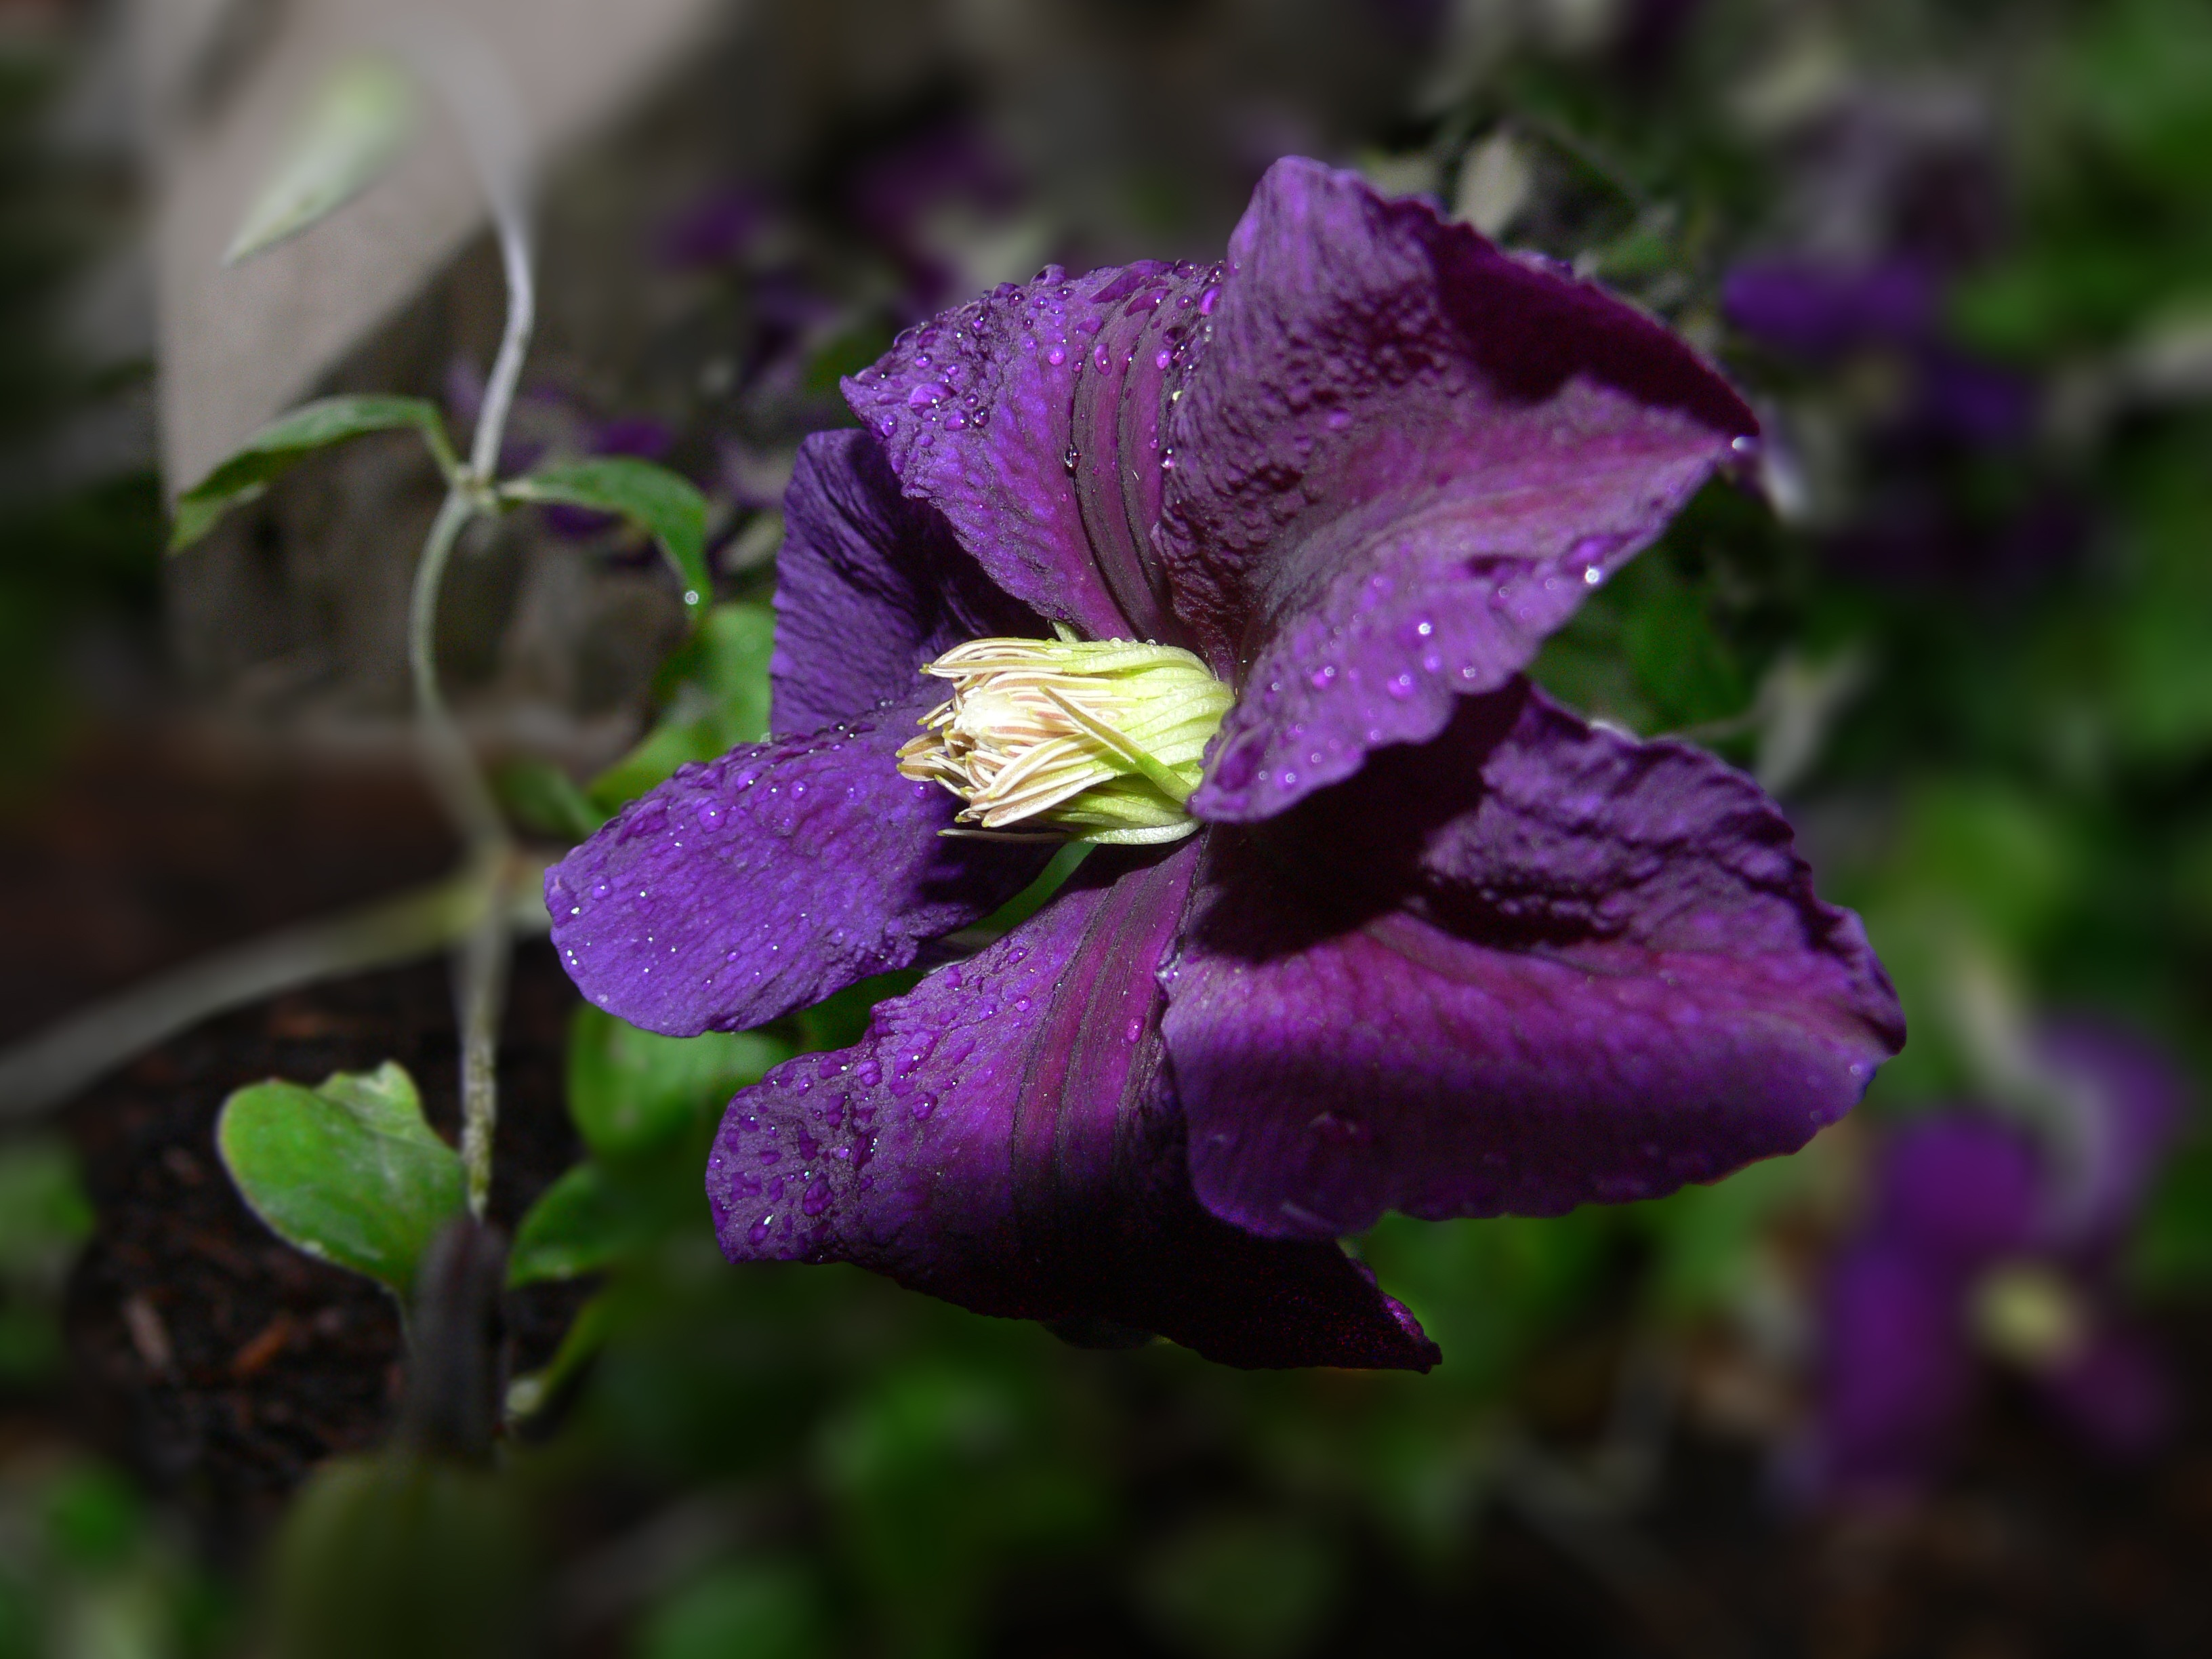
nature, blossom, plant, white, flower, purple, petal, photo, summer, bush, stamp, macro, botany, climber, yellow, garden, close, flora, wildflower, flowers, leaves, beautiful, hell, clematis, viola, macro photography, flowering plant, land plant, violet family